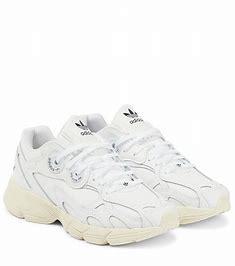
Brand: Adidas
Model: Astir